Fútbol de Primera (radio network)

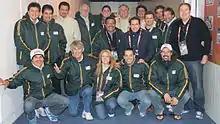
Cantor (far right), Valderrama (first row left), with other members of Fútbol de Primera's broadcast team at the 2010 FIFA World Cup in South Africa

The following are the 115 affiliated stations where Fútbol de Primera's broadcasts such as the daily show and matches can be heard